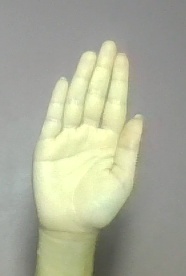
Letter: seen